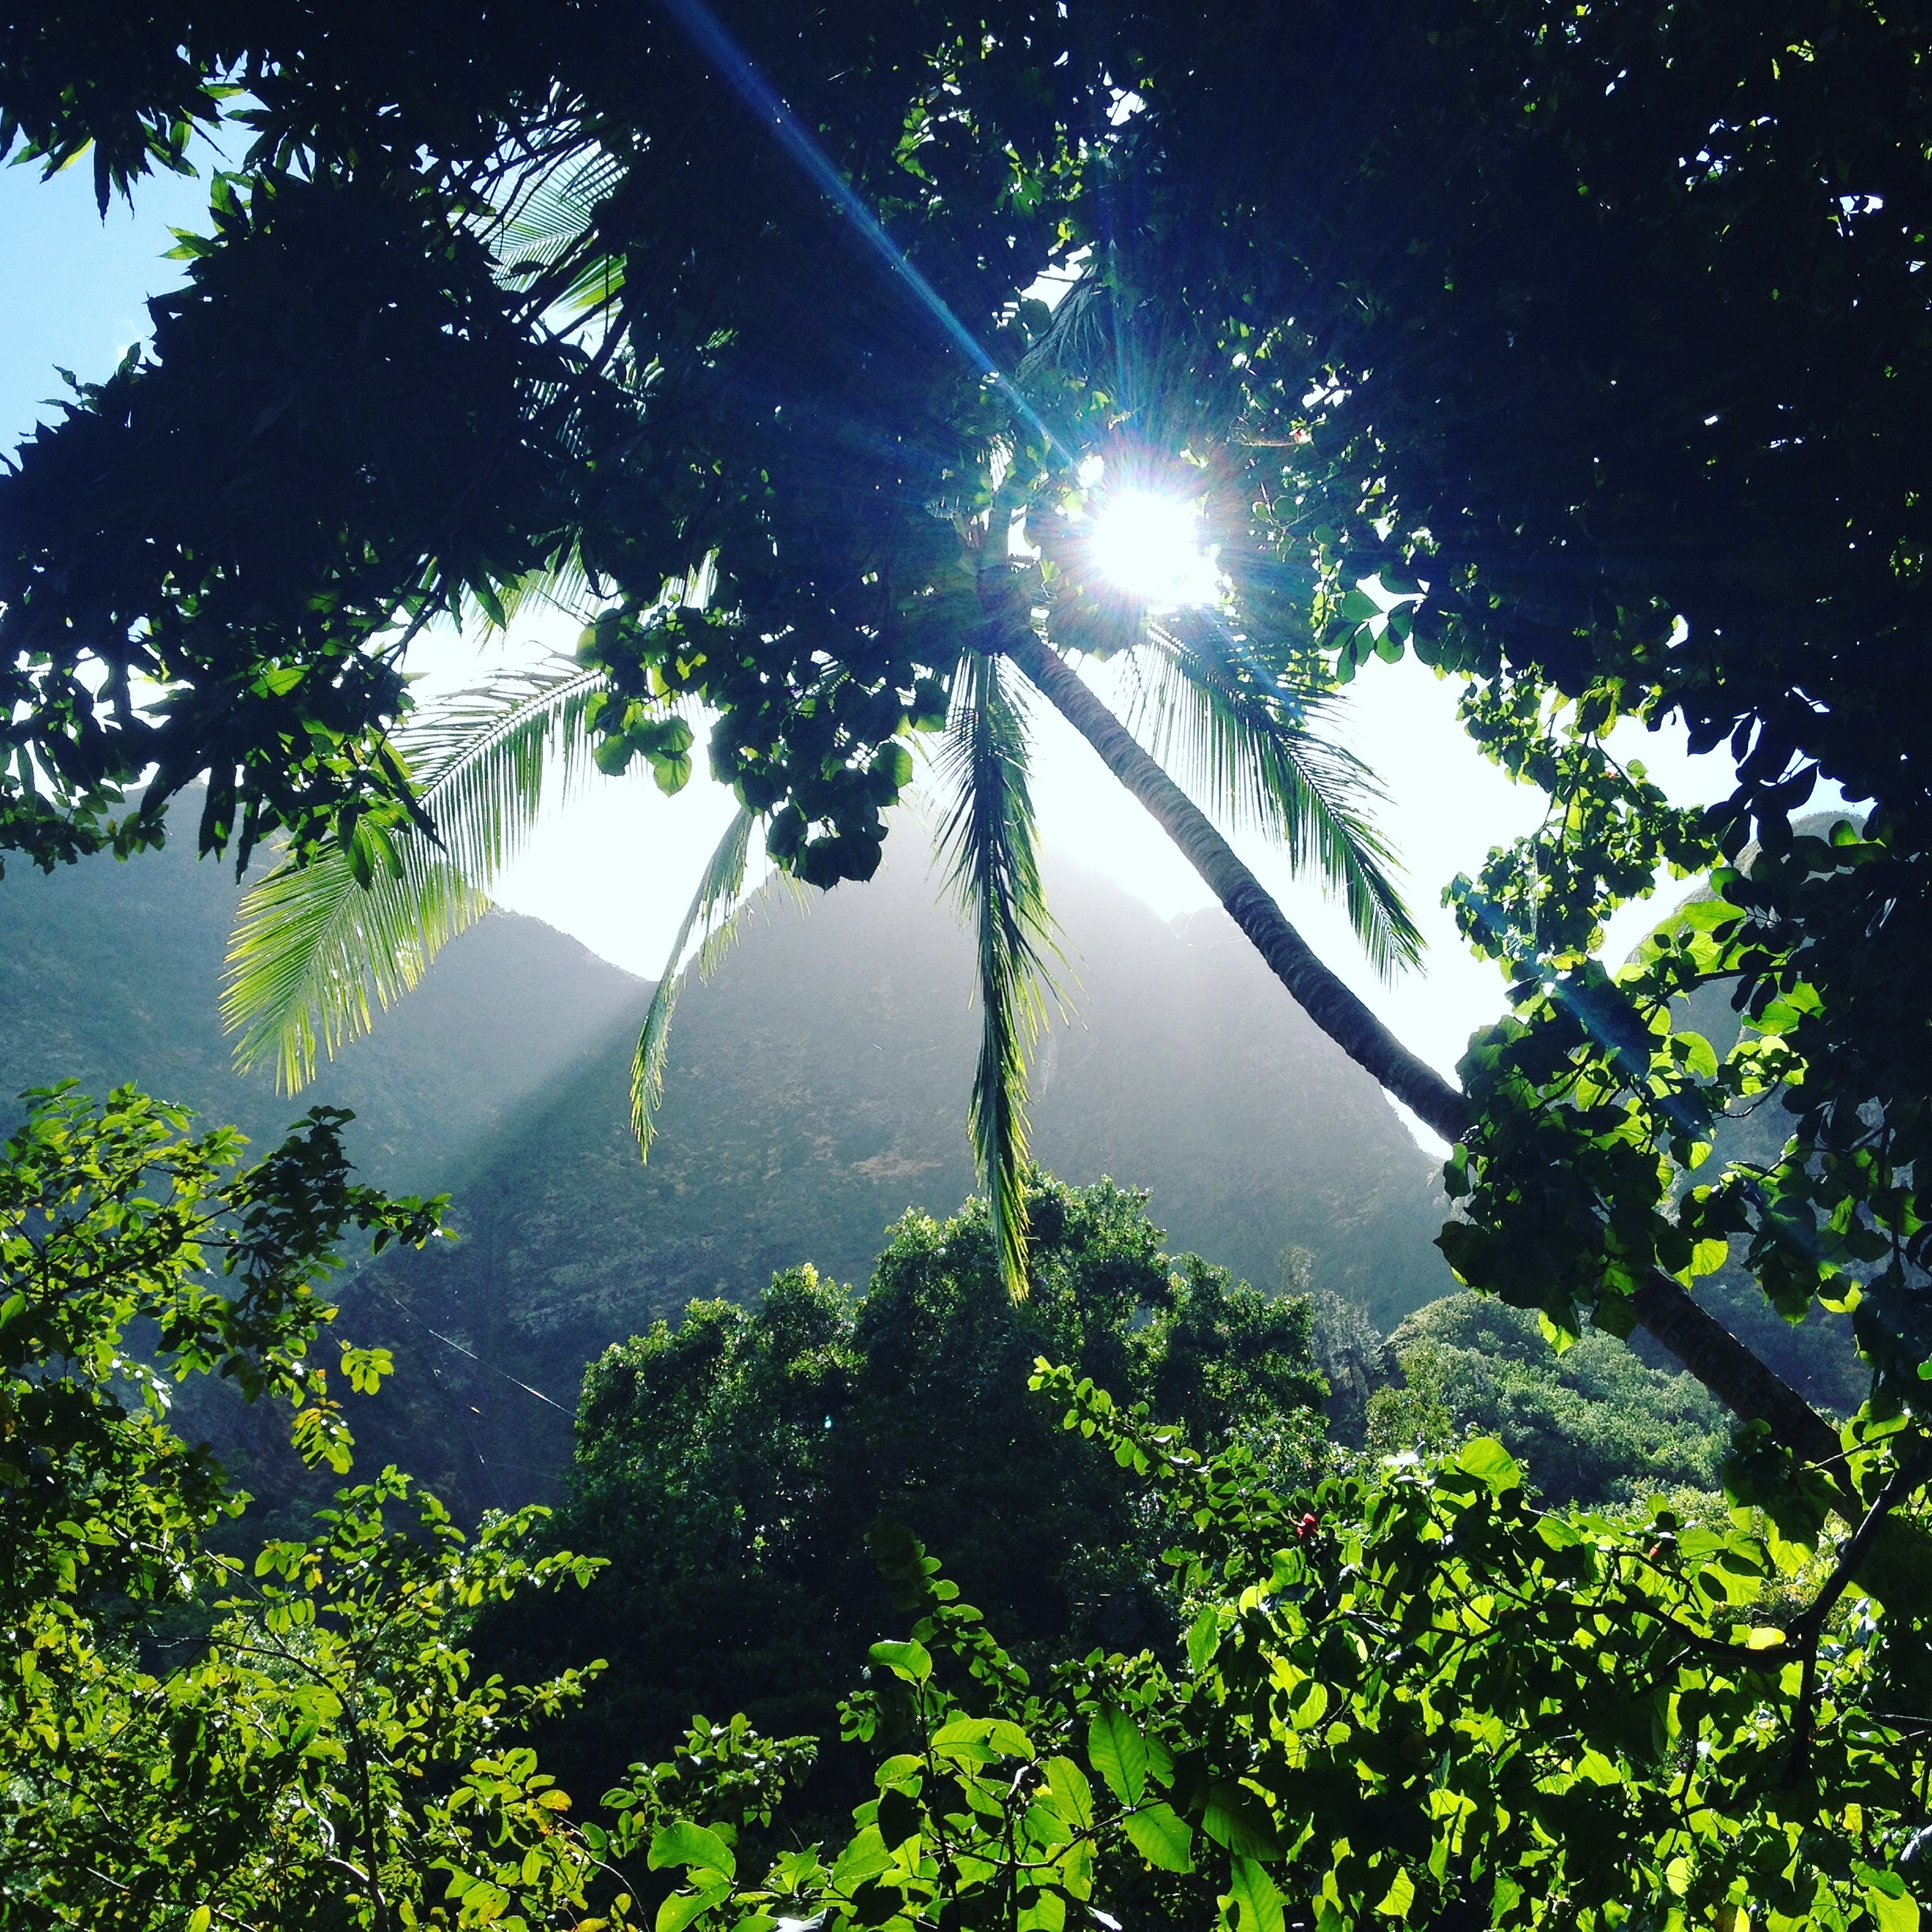
tree, nature, forest, branch, light, sunlight, leaf, green, reflection, jungle, vegetation, rainforest, maui, habitat, tropics, iao valley, natural environment, computer wallpaper